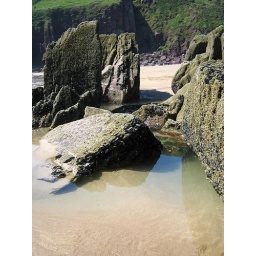
A little pool to wash yourself in after sitting in the sand to make mermaids!